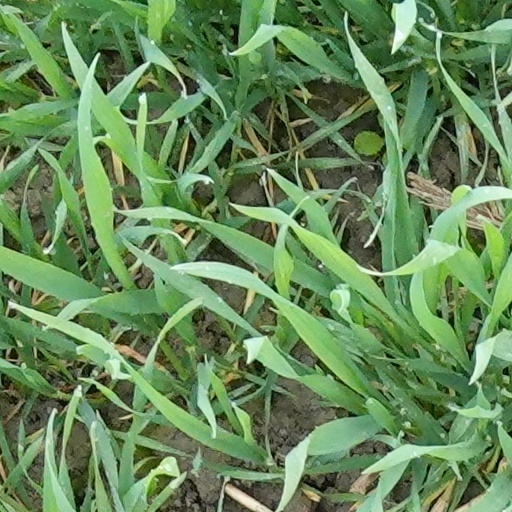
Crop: wheat